Beatrice di Tenda

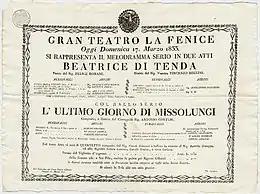
Poster advertising the premiere of "Beatrice di Tenda"

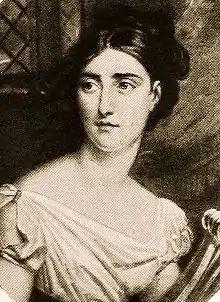
Soprano Giuditta Pasta sang in the Venice premiere

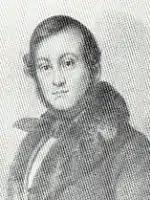
Bass Ignazio Marini sang in Palermo

"Beatrice di Tenda" received its first performance at the Teatro La Fenice in Venice on 16 March 1833 with Giuditta Pasta in the title role. The following year, it was staged at the Teatro Carolino in Palermo on 1 March with , Giovanni Basadonna, and Ignazio Marini in the major roles. There, it was well received. Bellini was pleased.